Terrorists Among Us: Jihad in America

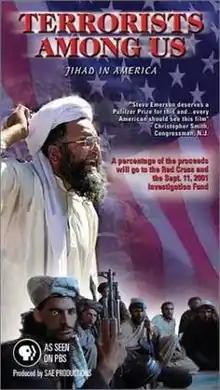
VHS cover art

Terrorists Among Us: Jihad in America is a documentary by Steven Emerson. It first aired in the United States in 1994 on PBS. The documentary has won numerous awards for journalism, including the George Polk Award for best television documentary.